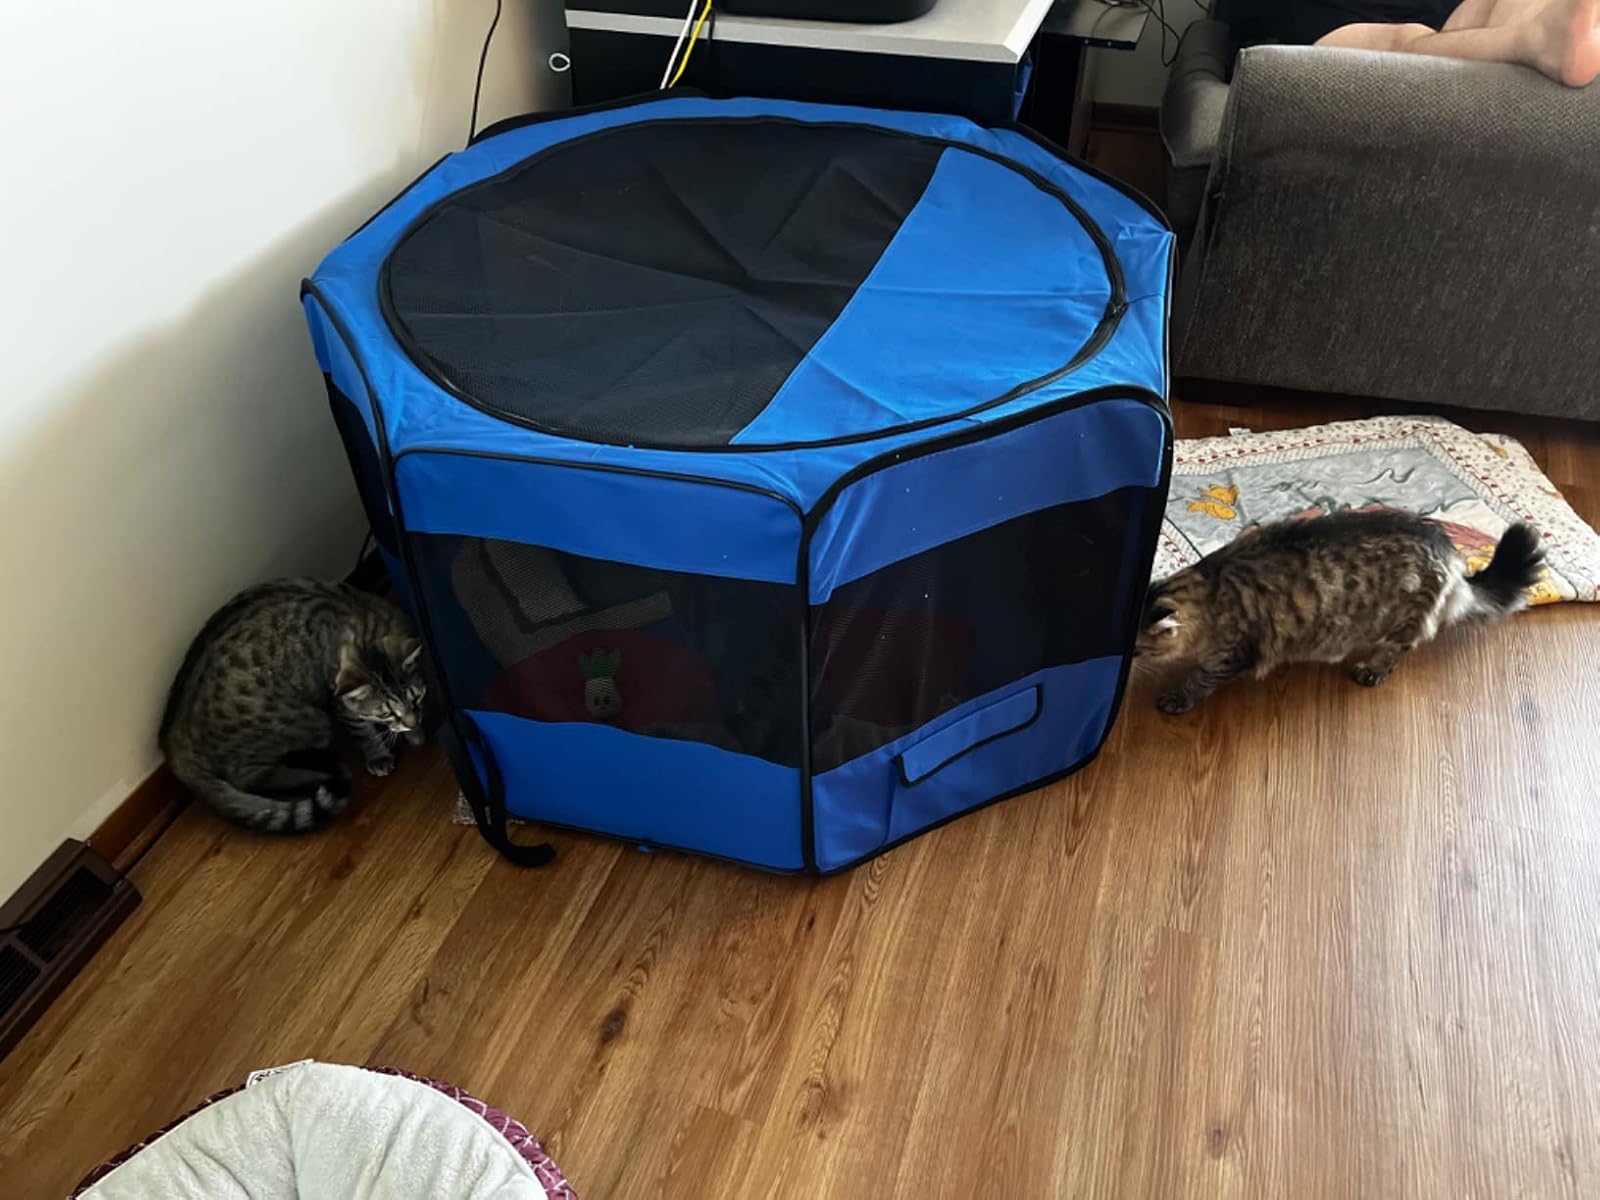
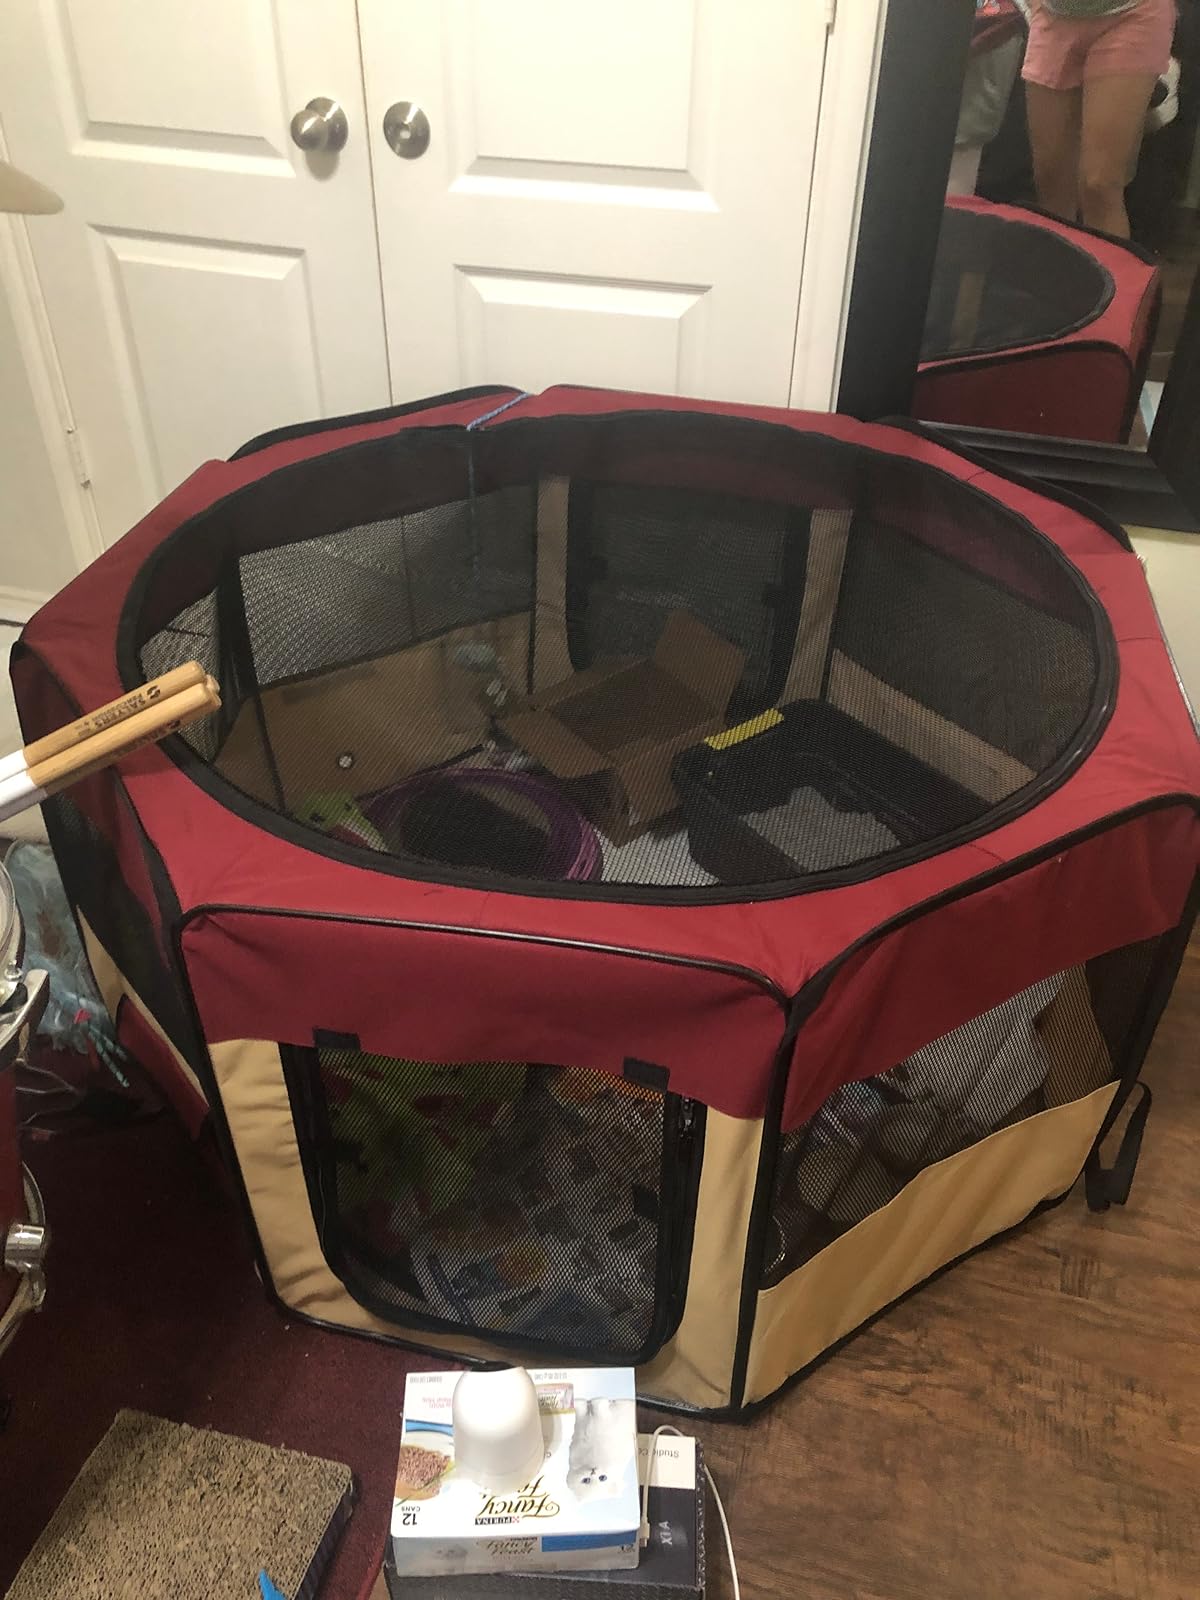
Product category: items_kennel
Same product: no